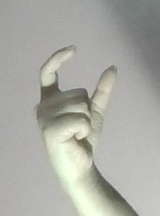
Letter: nun